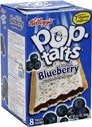
Item Name: Pop-tarts Toaster Pastries Frosted Blueberry, 8.0 Ct (6 Pack)
Product Description: pack of 6
Value: 48.0
Unit: Count

Price: 3.99